Rötteln Castle

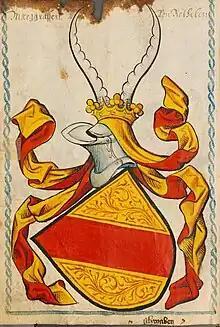
Coat of arms of the Margraves of Hachberg-Sausenberg

, the last male of his line, gave the lordship of Rötteln to the Margrave Rudolf I of Hachberg-Sausenberg and his heiress Agnes von Rötteln in the year 1311. As a result, the also became lord of the former domain of Rötteln. The Margrave then moved from Sausenburg Castle to Rötteln Castle to more easily administer his new domain and appointed a bailiff to oversee Sausenburg.